Tipton

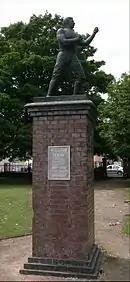
local statue of William Perry The "Tipton Slasher"

Tipton has two railway stations, the main railway station at Owen Street and another station at Dudley Port. There were several other stations in the town on three different railway lines, but these were gradually closed between 1916 and 1964 as passenger trains were phased out on these lines. The Dudley-Wolverhampton railway line, which straddled Tipton's border with Coseley, closed in 1968. The Princes End Branch Line, which was only two miles long, closed in 1981. The South Staffordshire Line through Tipton, which led to Walsall northwards and Dudley southwards, closed in 1993. The part of the line between Wednesbury and Brierley Hill is scheduled to re-open in 2025 as a part of Midland Metro line 2.